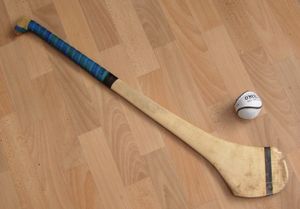
Hurling
Hurling stav (hurley) og bold (sliotar)
Hurling er en udendørs holdsport som spilles med en stav og en bold. Der findes også et lignende spil for damer, der kaldes camogie.